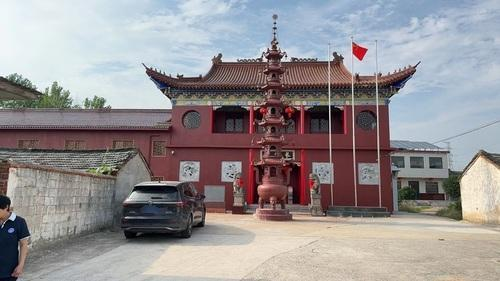
地标名称：长宁寺
所在城市：合肥市·肥东县